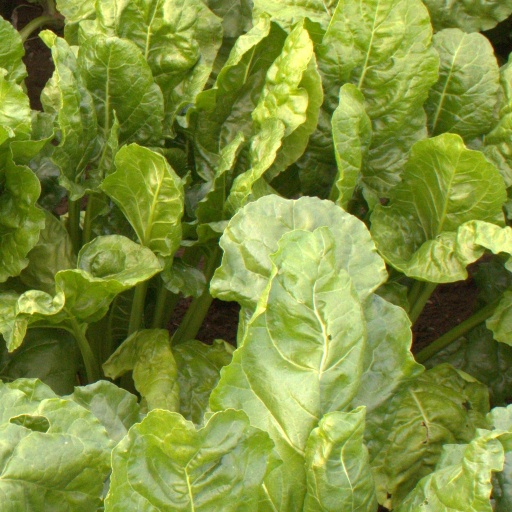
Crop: sugar beet